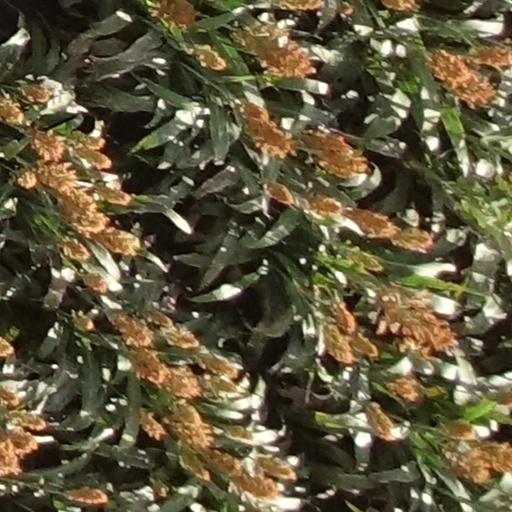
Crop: sorghum